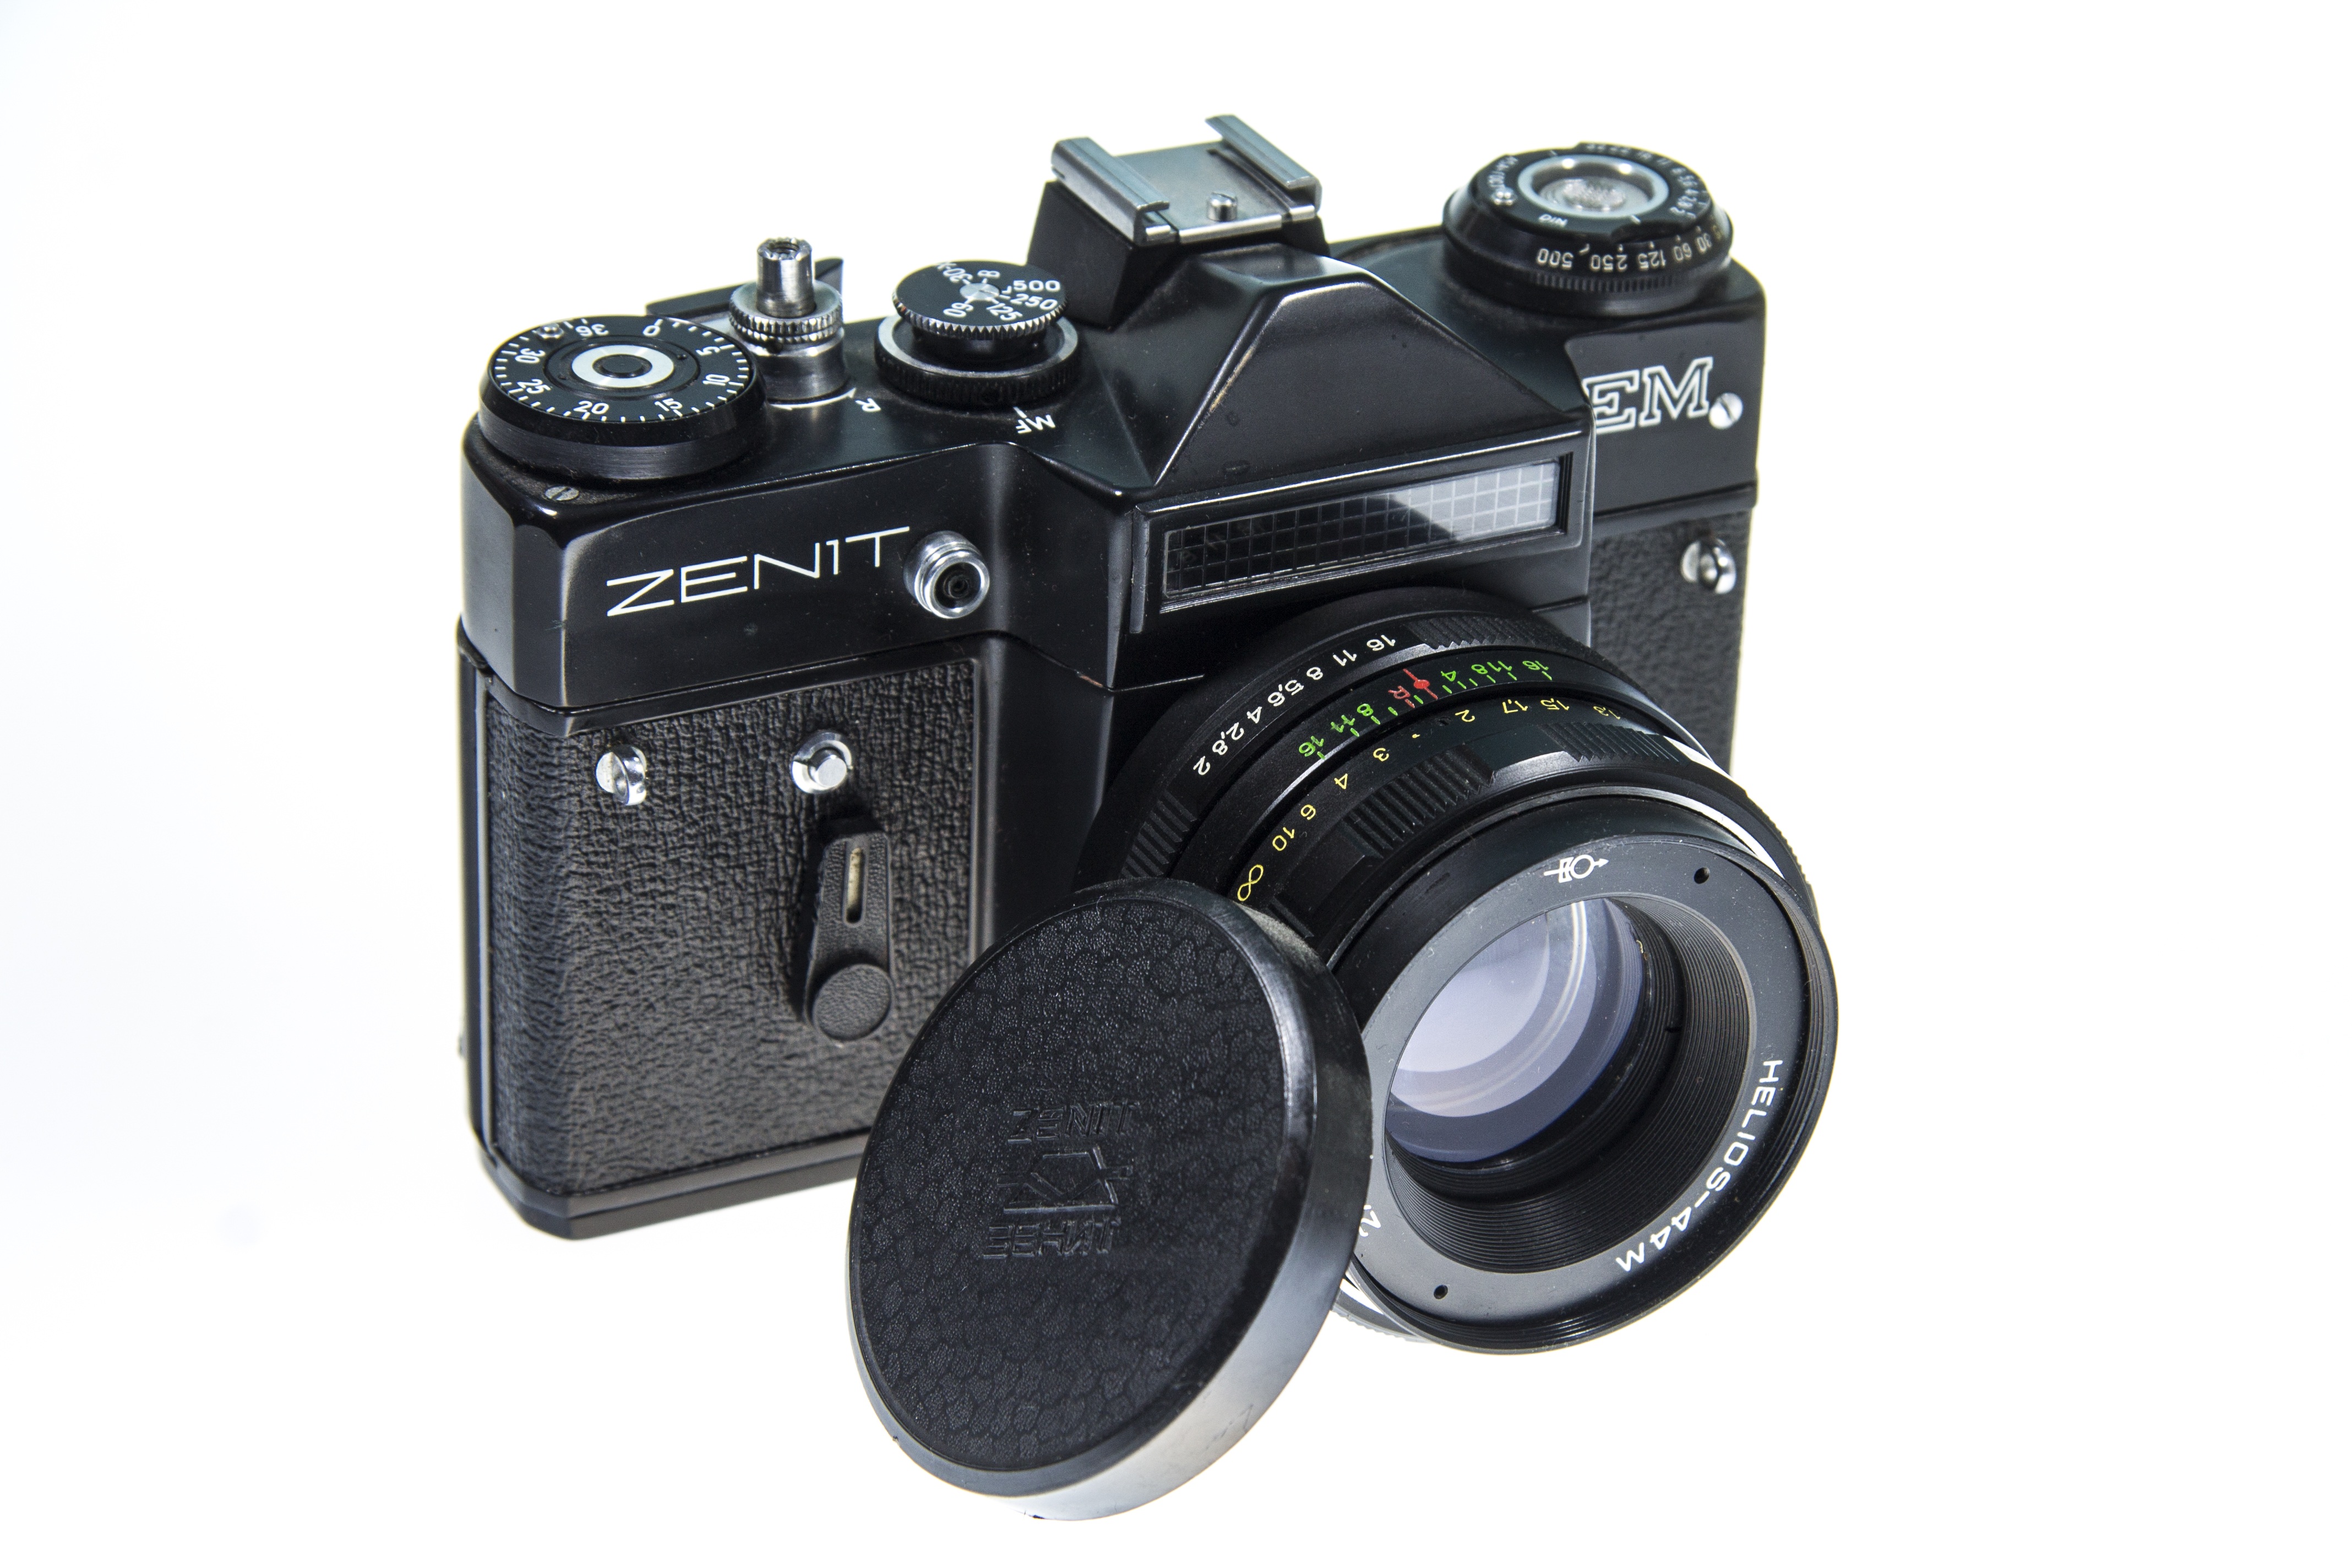
camera, photography, photographer, film, photo, lens, professional, reflex camera, face, digital camera, picture, digital, media, camera lens, optical, aparat, single lens reflex camera, cameras optics, camera accessory